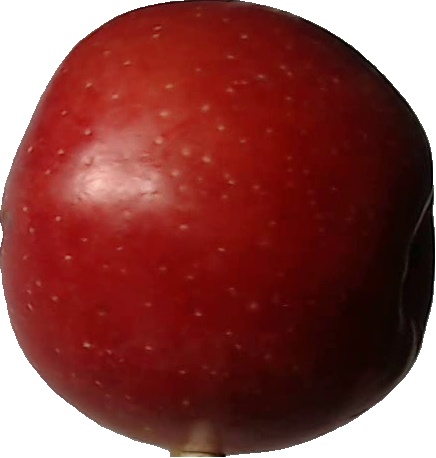
Label: apple_braeburn_1